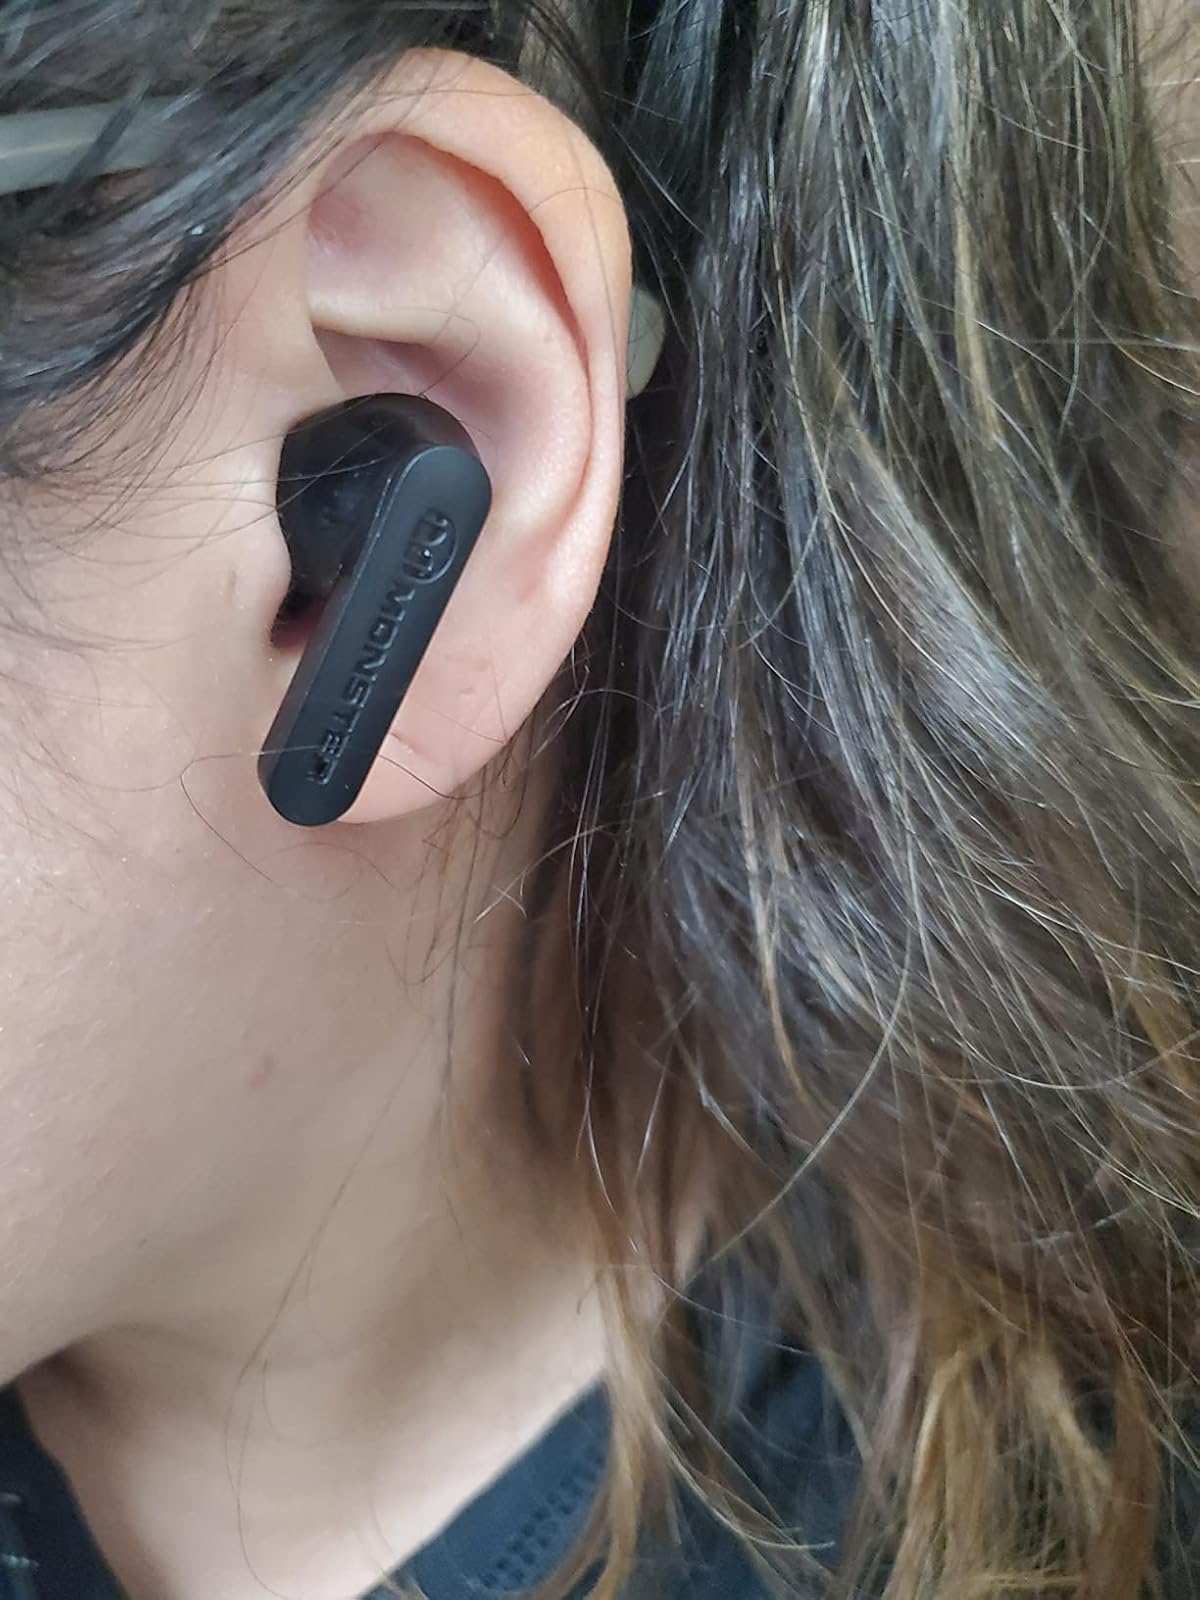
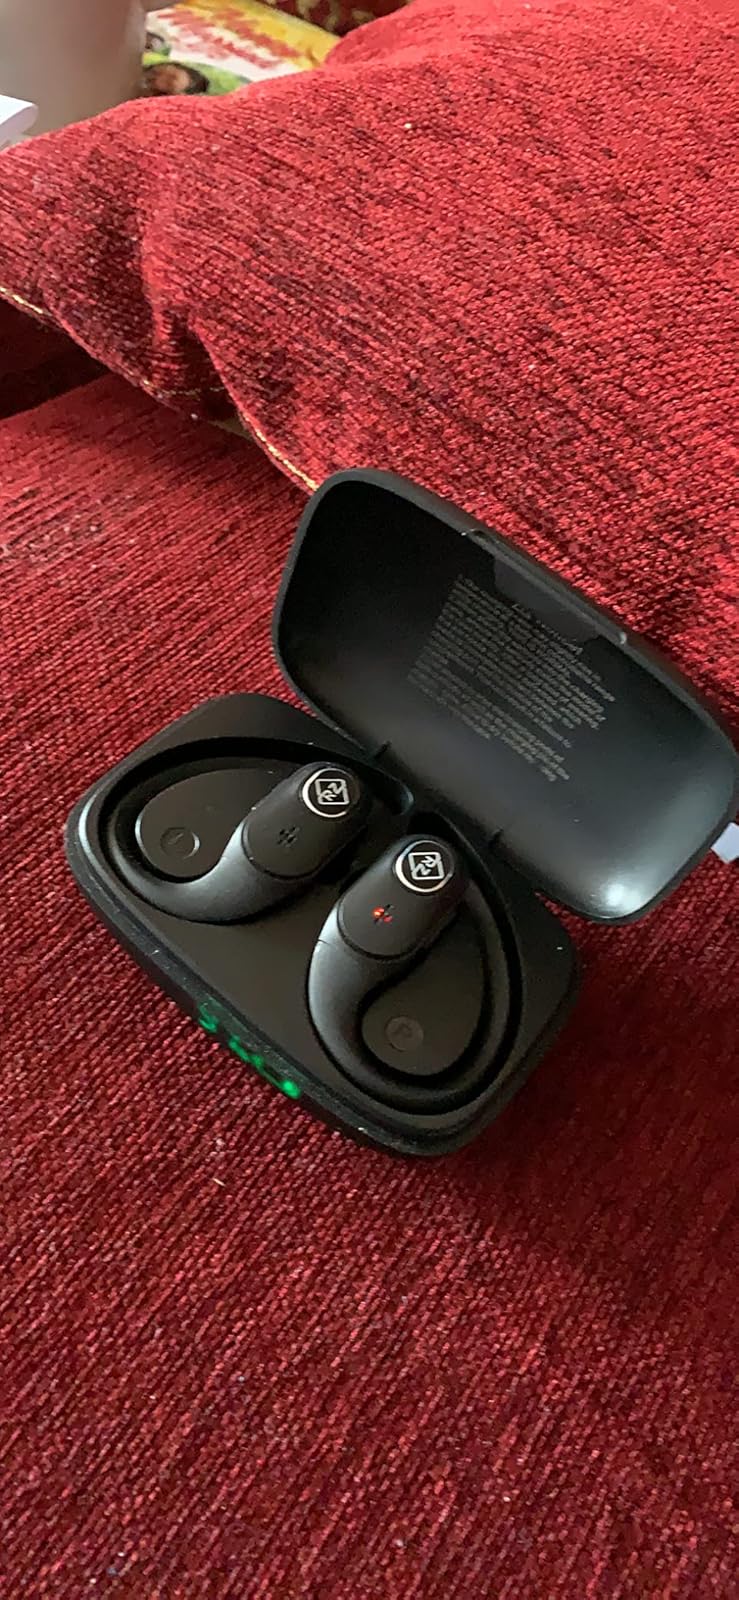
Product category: earbuds
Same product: no